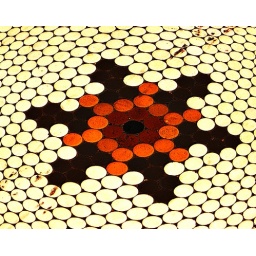
One of the designs in the floor at the train station.